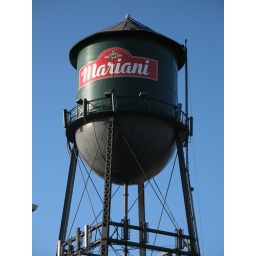
The old water tower above the Mariani Square development, on a former fruit cannery/warehouse site.